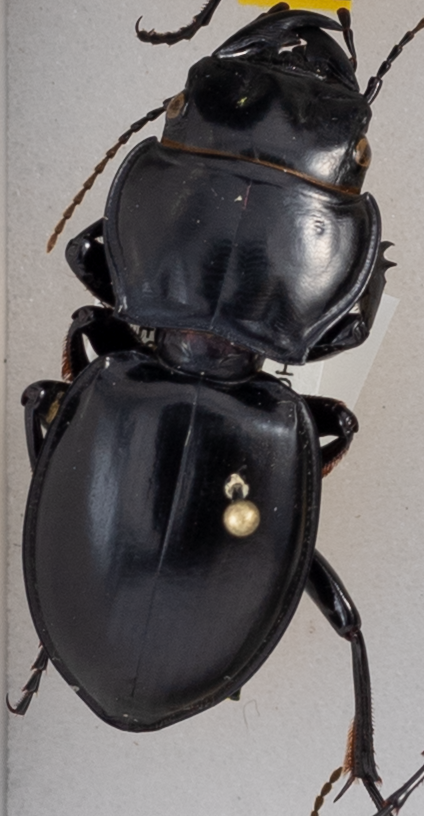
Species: Pasimachus californicus
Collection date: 2015-08-04
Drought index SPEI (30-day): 0.84
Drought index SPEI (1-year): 0.8
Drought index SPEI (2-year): -0.62